Rochelle Railroad Park

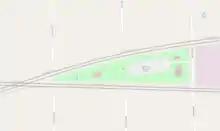
Map showing the layout of the park

The city chose the eastern quadrant of the crossing in which to build the park. Many factors went into the selection of the eastern quadrant, but by using it, the city was able to erect an elevated viewing platform with a gazebo-style roof, picnic tables, an area to build a re-creation of a hobo jungle, a display of strap rail track, a small preserved Whitcomb switching locomotive (manufactured by the Whitcomb Locomotive Works of Rochelle), and a paved parking lot. The amenities are further enhanced with public restrooms, vending machines, and a small model railroad shop.